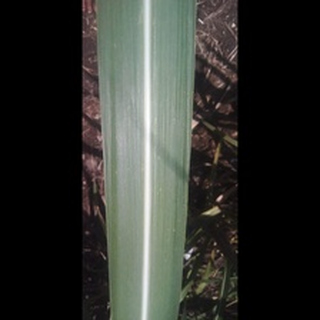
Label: healthy_sugarcane